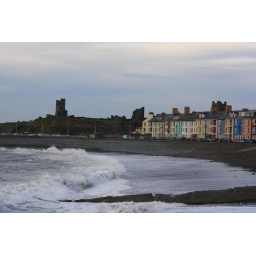
i like the way the colour houses stand out over the dull sky and crashing waves :)